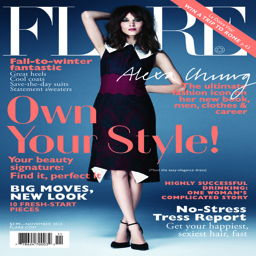
model on the cover of magazine